Rumsey Fire

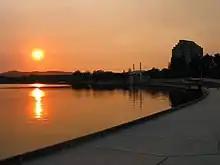
Smoke from the Rumsey Fire tints the sunset 90 miles to the south

The Rumsey Fire in Yolo County, California was the largest fire of the 2004 California wildfire season. The fire burned from October 10 through October 16, 2004 destroying of land. Four days after the fire broke out, officials confirmed that it was the work of an arsonist. Of the structures destroyed by the fire, four were unoccupied mobile homes and the fifth structure was the CAL FIRE Berryessa lookout tower.